Warfare in ancient Greek art

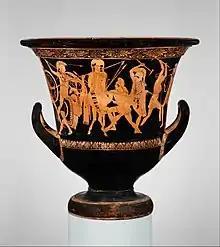
Calyx-Krater by the Painter of the Berlin Hydra

During the Archaic period many artists began to depict the hoplite formation in art. Representations of the hoplite phalanx give historians a look into how the Greeks used this style of warfare in battle. Hoplites can be identified by their spear and their shield as well as their position next to other soldiers. One of the most popular representations of the hoplite phalanx is in the Chigi vase. The hoplite formation is portrayed on many different types of pottery such as the Dinos, the Krater, and the Alabastron; and it many different styles such as black figure and white ground.